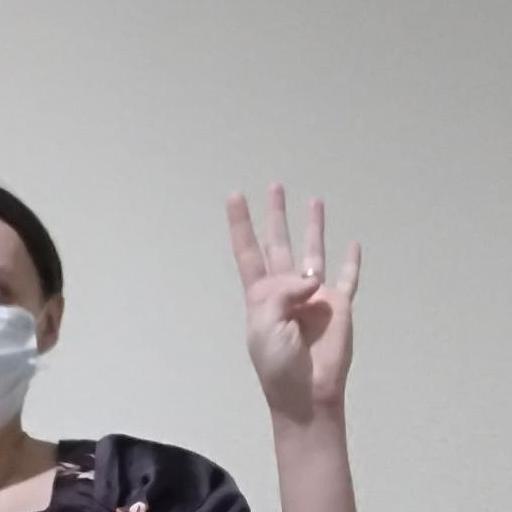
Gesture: four